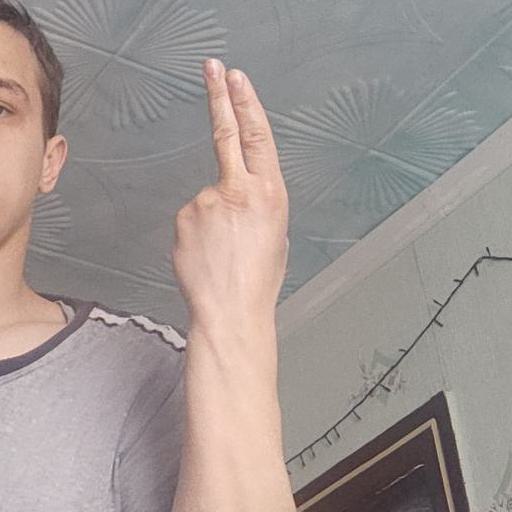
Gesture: two_up_inverted